HaMerotz LaMillion 1

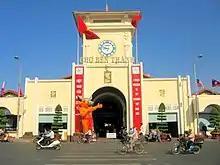
In Leg 3, teams had to go to Bến Thành Market and sell flowers to locals.

This leg's Detour was a choice between ("Botz" – Swamp) or ("Qefots" – Jump). In Swamp, teams had to complete a swamp obstacle course to retrieve their next clue. In Jump, teams had to cross a river by jumping across five large lily pad-shaped floating platforms without falling into the water to receive their next clue.